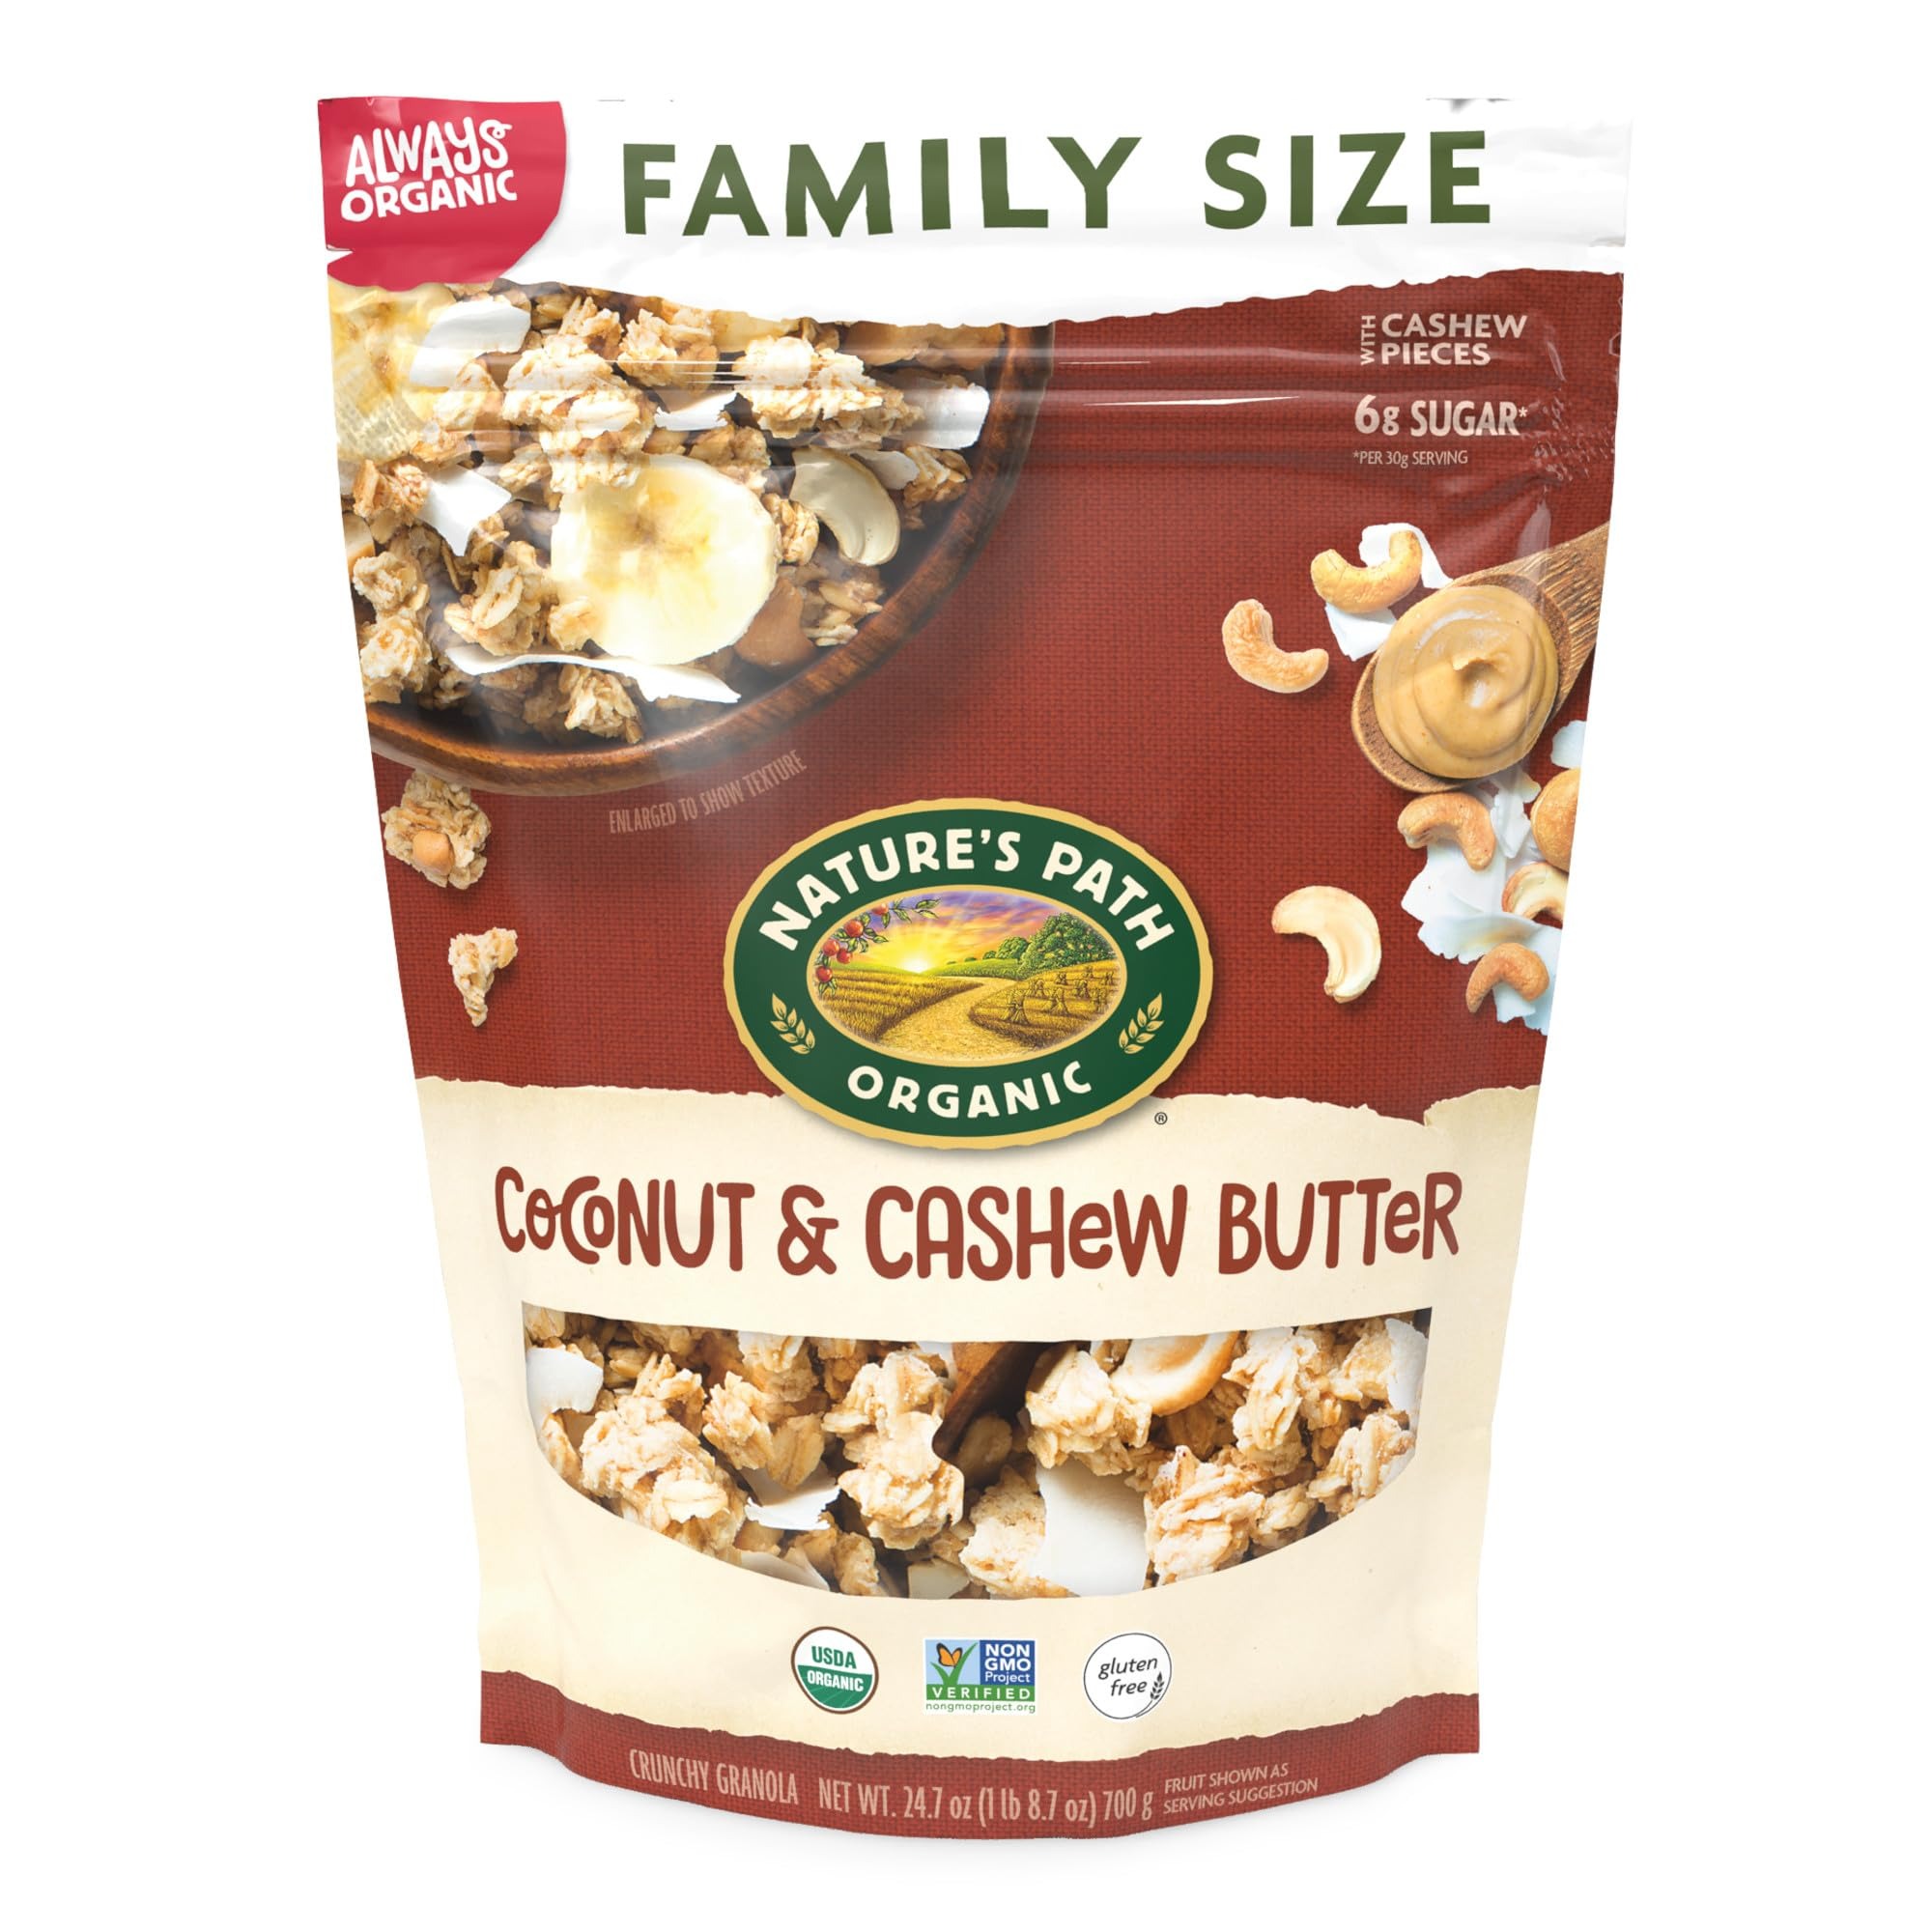
Item Name: Nature's Path Organic Coconut & Cashew Butter Granola, 24.7 oz (Pack of 1), Value Size, Gluten Free, Non-GMO
Bullet Point 1: Contains: 1 Pouch of Nature's Path Coconut & Cashew Butter Granola, 24.7 ounces
Bullet Point 2: All of our recipes are carefully crafted with only certified USDA organic and Non-GMO ingredients, so that mindful eaters can enjoy a deliciously nutritious breakfast, with no artificial colors, flavors and preservatives.
Bullet Point 3: Large, crunchy granola clusters of gluten free rolled oats, with creamy cashew butter, whole cashews and coconut chunks, for a unique savory/sweet taste.
Bullet Point 4: Hearty organic whole grain oats and coconut chunks offer a boost of healthy fiber for great digestion, and cashews are rich in healthy fats and plant based protein.
Bullet Point 5: Each serving of this gluten-free, vegan granola contains 12g of whole grains, 3g of plant based protein, and only 6g of sugar.
Bullet Point 6: Our planet, our food and our bodies are all connected. Being mindful about your food and choosing to eat organic means you’re making the best choice for your health, and our planet.
Value: 24.7
Unit: Ounce

Price: 54.99